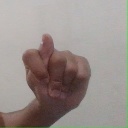
अक्षर: ट